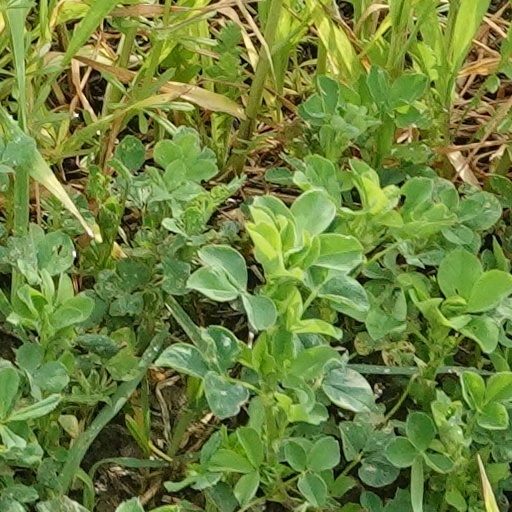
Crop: wheat